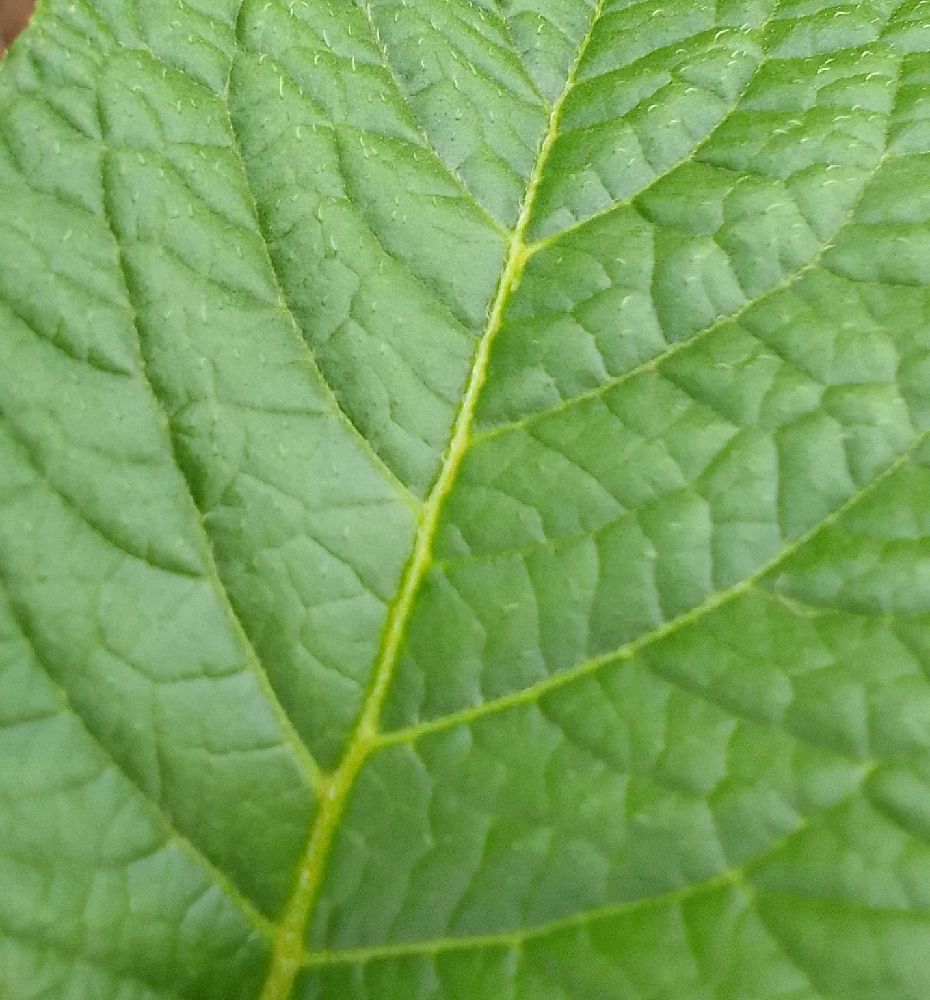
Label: Healthy